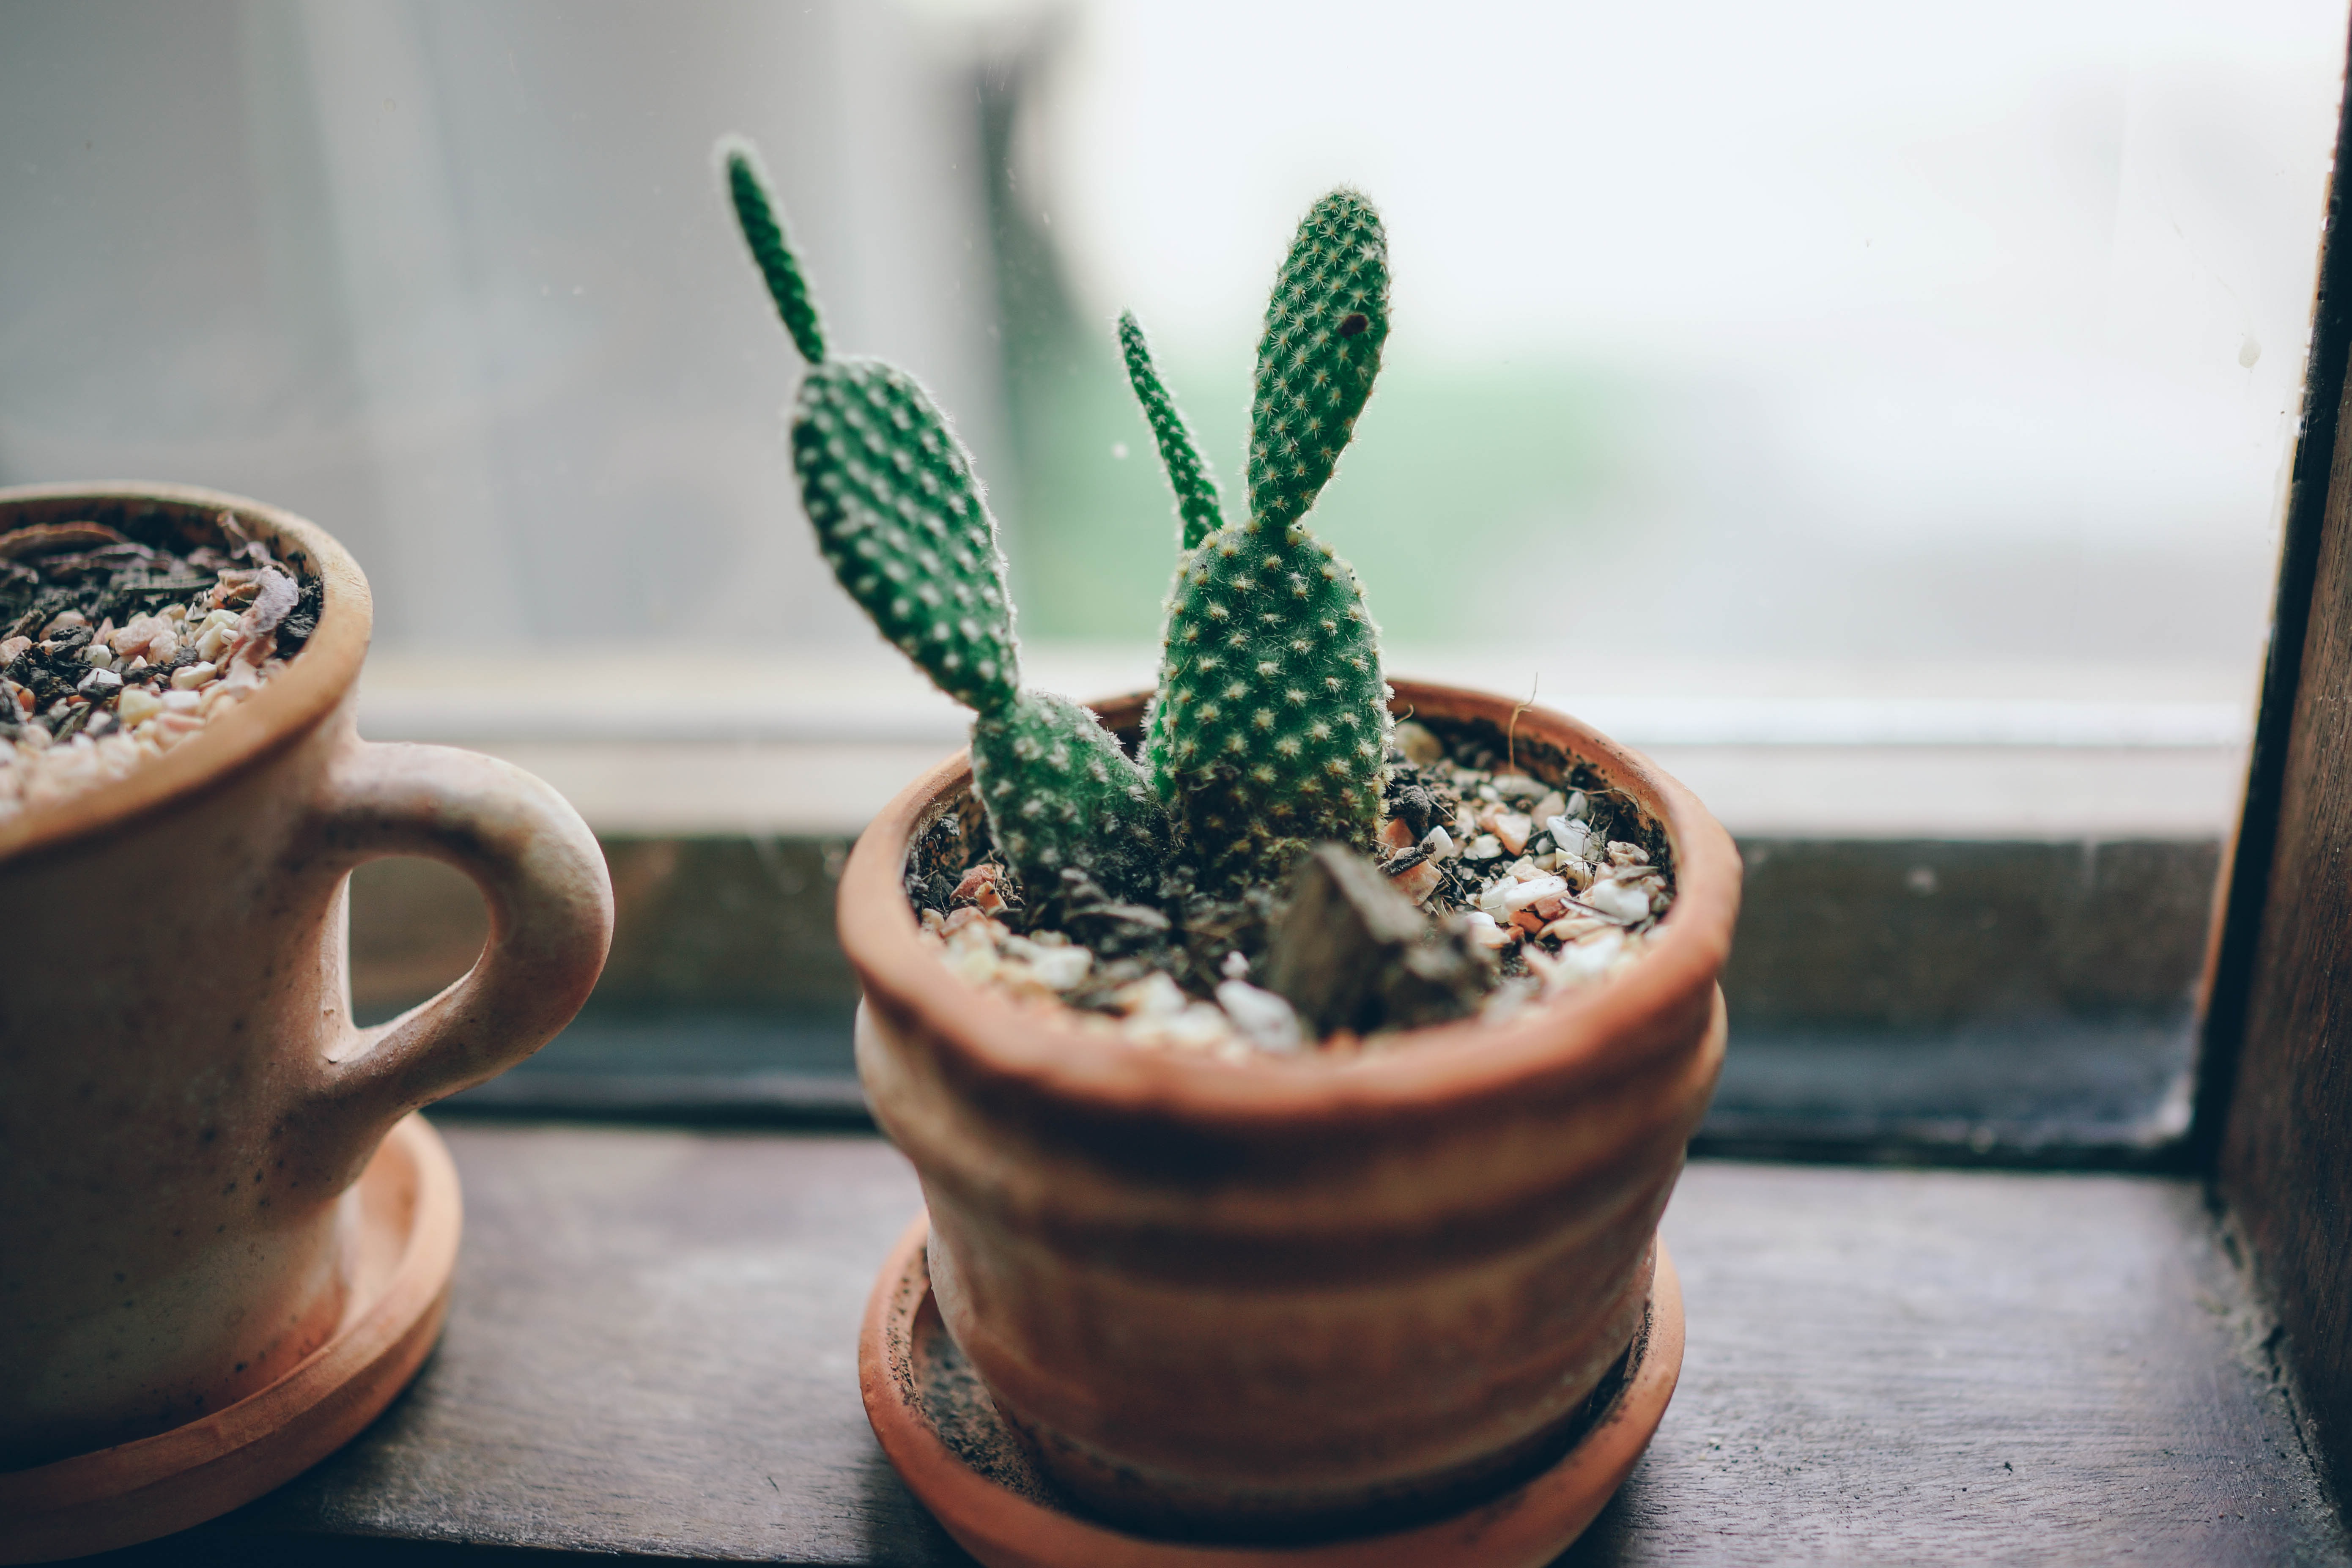
cactus, droplet, drop, abstract, plant, desert, flower, cute, floral, decoration, green, condensation, fresh, brown, curtain, clean, botany, blue, garden, closeup, close, flora, concrete, bubble, background, design, gardening, beautiful, detail, effect, flowering plant, land plant